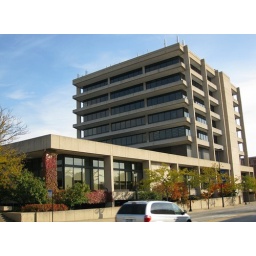
An ugly office building in downtown Skokie